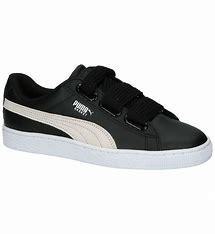
Brand: Puma
Model: Basket Heart